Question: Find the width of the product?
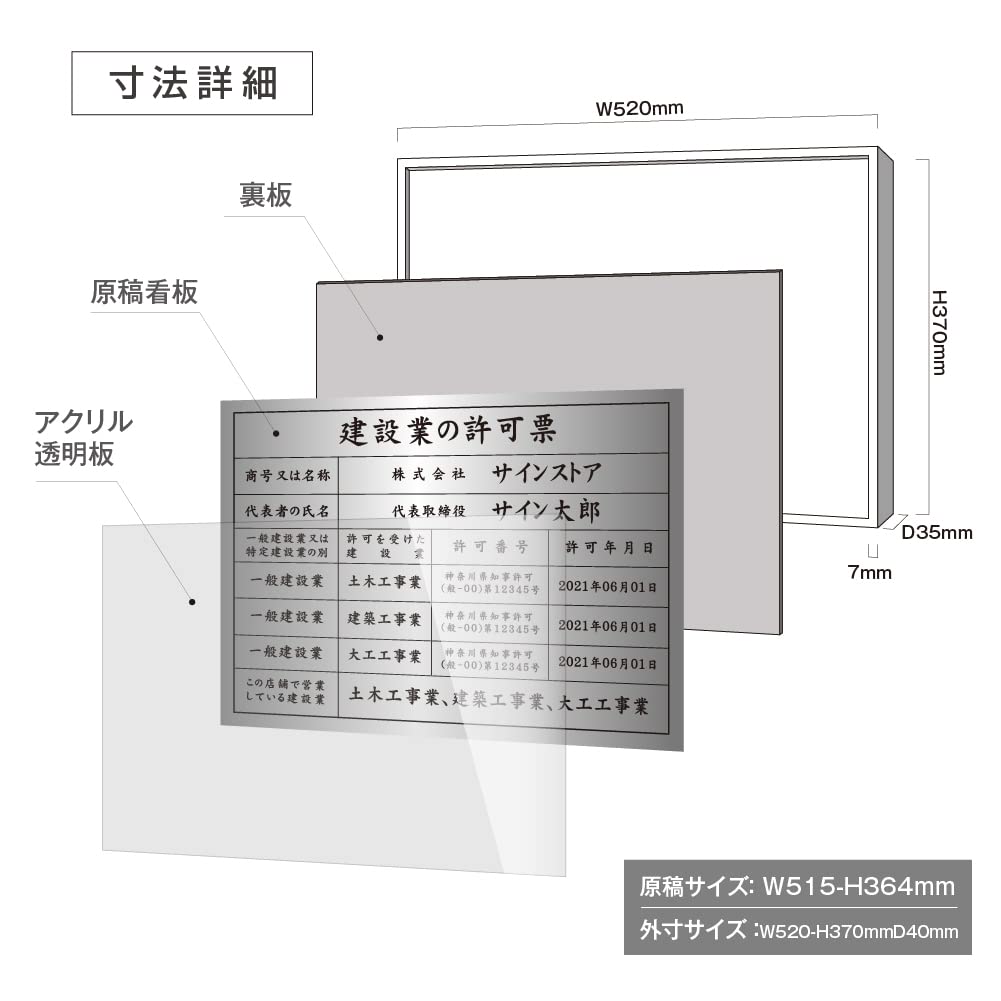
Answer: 370.0 millimetre